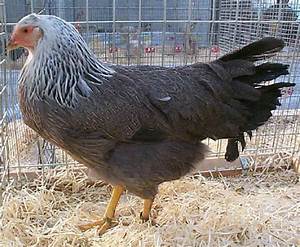
Label: chicken